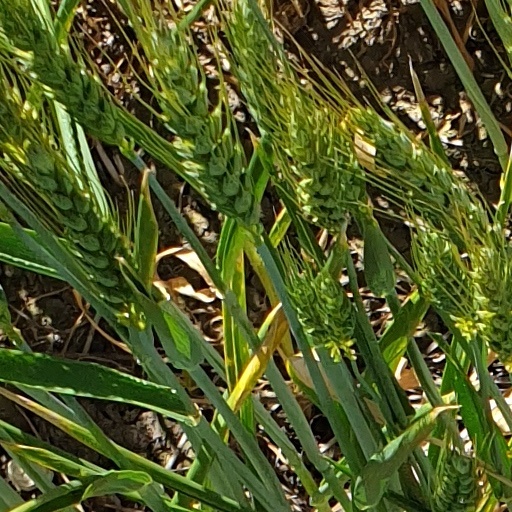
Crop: wheat